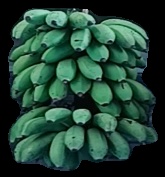
Variety: rasbale
Grade: grade2